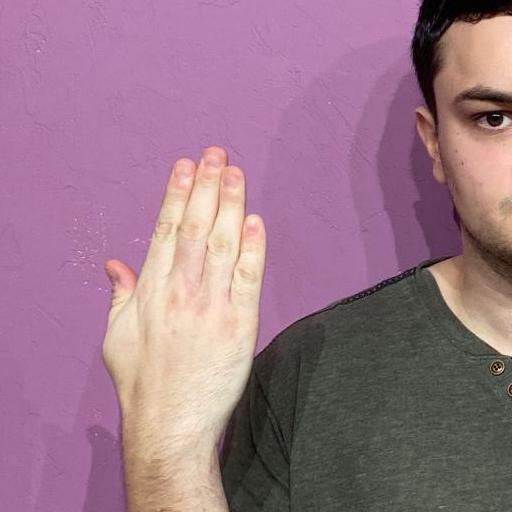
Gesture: stop_inverted